Mobile genetic elements

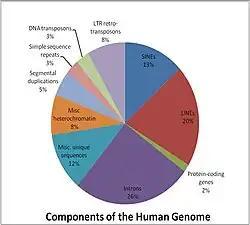
DNA transposons, LTR retrotransposons, SINEs, and LINEs make up a majority of the human genome.

Mobile genetic elements (MGEs), sometimes called selfish genetic elements, are a type of genetic material that can move around within a genome, or that can be transferred from one species or replicon to another. MGEs are found in all organisms. In humans, approximately 50% of the genome are thought to be MGEs. MGEs play a distinct role in evolution. Gene duplication events can also happen through the mechanism of MGEs. MGEs can also cause mutations in protein coding regions, which alters the protein functions. These mechanisms can also rearrange genes in the host genome generating variation. These mechanisms can increase fitness by gaining new or additional functions. An example of MGEs in evolutionary context are that virulence factors and antibiotic resistance genes of MGEs can be transported to share genetic code with neighboring bacteria. However, MGEs can also decrease fitness by introducing disease-causing alleles or mutations. The set of MGEs in an organism is called a mobilome, which is composed of a large number of plasmids, transposons and viruses.